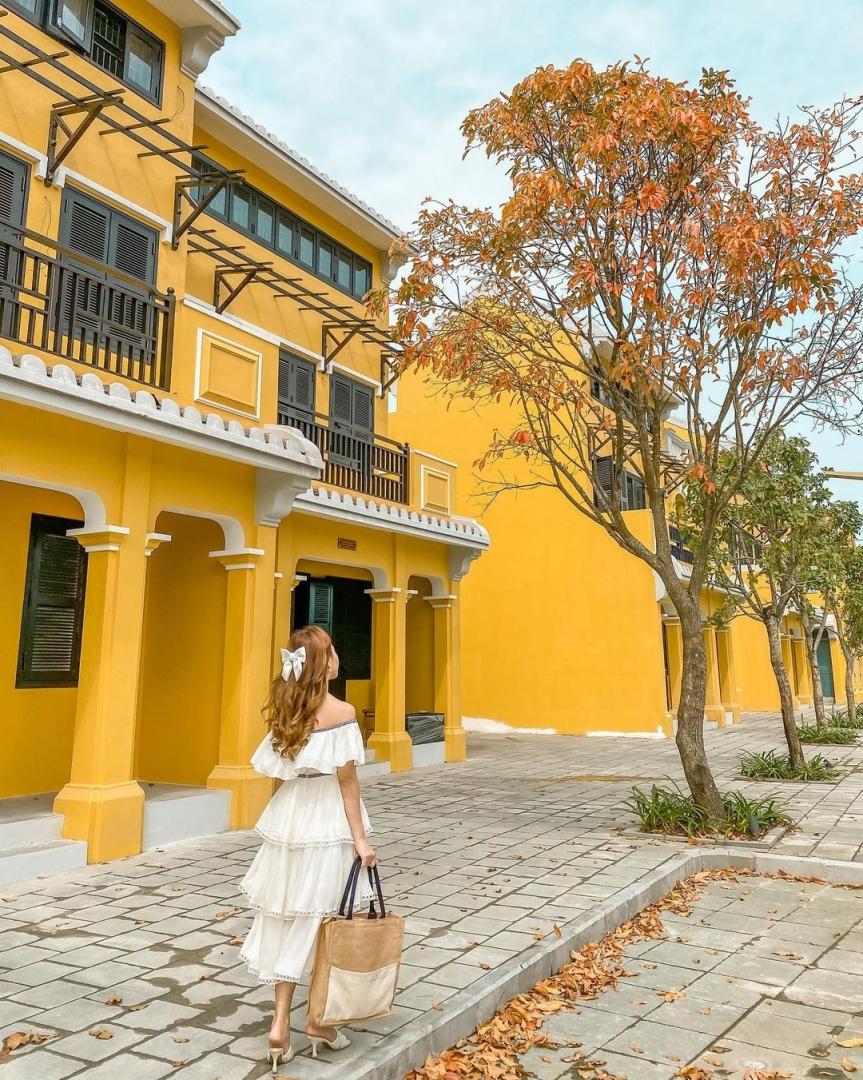
có một cô gái đang cầm túi xách ở trên vỉa hè